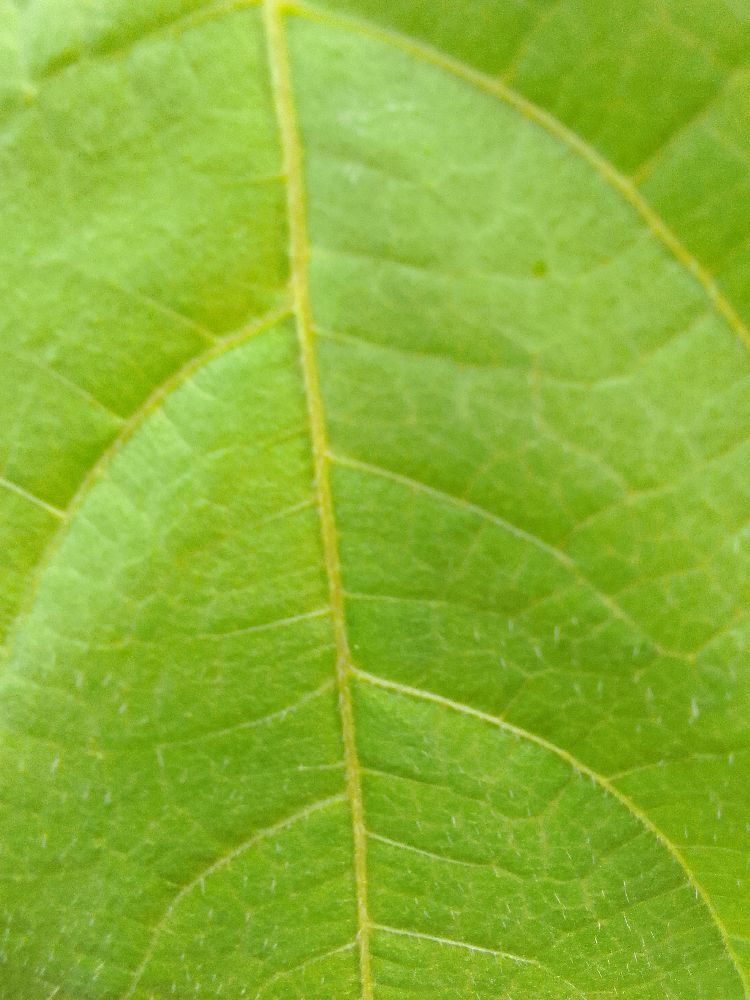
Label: healthy